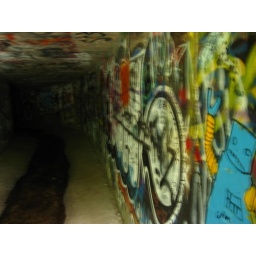
under the road over the water